Leonardo da Vinci

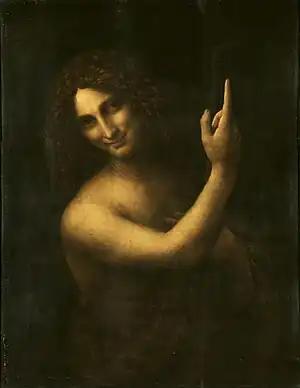
"Saint John the Baptist" , Louvre. Leonardo is thought to have used Salaì as the model.

In March 1513, Lorenzo de' Medici's son Giovanni assumed the papacy (as Leo X); Leonardo went to Rome that September, where he was received by the pope's brother Giuliano. From September 1513 to 1516, Leonardo spent much of his time living in the Belvedere Courtyard in the Apostolic Palace, where Michelangelo and Raphael were both active. Leonardo was given an allowance of 33 ducats a month and, according to Vasari, decorated a lizard with scales dipped in quicksilver. The pope gave him a painting commission of unknown subject matter, but cancelled it when the artist set about developing a new kind of varnish. Leonardo became ill, in what may have been the first of multiple strokes leading to his death. He practised botany in the Vatican Gardens, and was commissioned to make plans for the Pope's proposed draining of the Pontine Marshes. He also dissected cadavers, making notes for a treatise on vocal cords; these he gave to an official in hopes of regaining the Pope's favour, but he was unsuccessful.